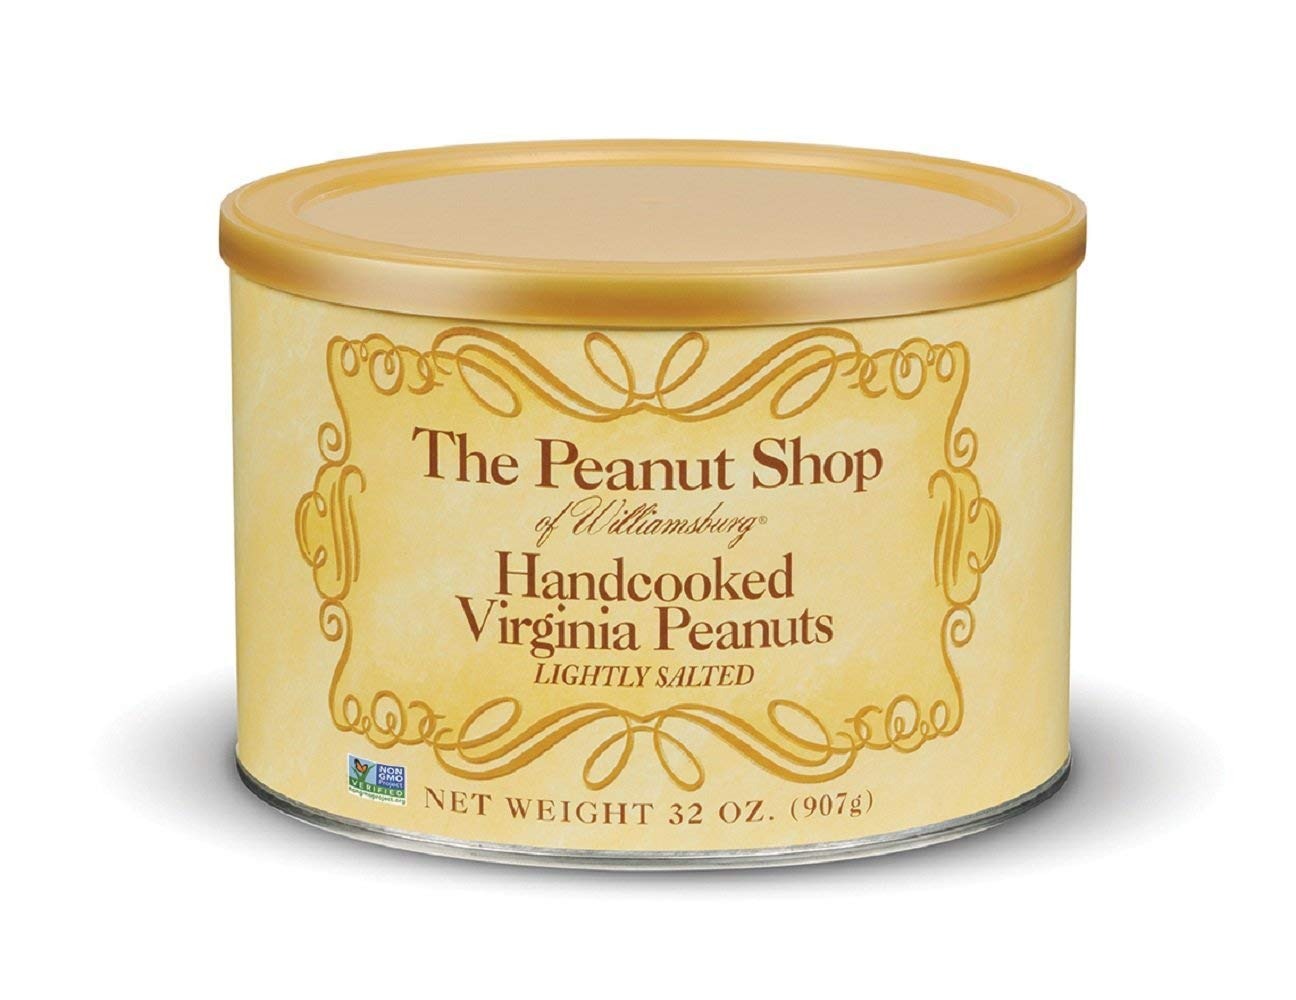
Item Name: The Peanut Shop of Williamsburg Extra-Large Handcooked Lightly Salted Virginia Peanuts Williamsburg Peanuts Non-Gmo Kosher Gluten-Free No Preservatives - 32 Oz Tin
Bullet Point 1: GOURMET PEANUTS - Experience the unique crunch and taste of our peanuts Virginia peanuts, a gourmet variety that's sure to impress. These Virginia nuts redefine snacking with their superior quality and stand-out flavor.
Bullet Point 2: HANDCOOKED FLAVOR - Savor the natural flavor of our gourmet peanuts, handcooked in golden peanut oil and delicately salted. These gourmet nuts offer a fulfilling snack experience, with subtle salting that enhances their nutty flavor without overwhelming it.
Bullet Point 3: SOPHISTICATED GIFT - Our premium peanuts make perfect Virginia souvenirs and gifts, thanks to their sophisticated tin packaging. These nuts & seeds are a thoughtful way to express your gratitude, blending taste, quality, and thoughtfulness in one delightful gift.
Bullet Point 4: NATURAL GOODNESS - Enjoy the natural goodness of our lightly salted peanuts, devoid of additives and preservatives. These salted peanuts let the true flavor of the Virginia variety shine, offering a wholesome and enjoyable snacking experience.
Bullet Point 5: CERTIFIED HEALTHY - Feel confident with your snack choice of our salted nuts, backed by the Non-GMO Project Verified seal, Gluten-Free certification, and Kosher certification. These peanuts Virginia peanuts are produced under strict guidelines, promising a product that is safe, healthy, and suitable for various dietary needs.
Value: 32.0
Unit: Ounce

Price: 22.99